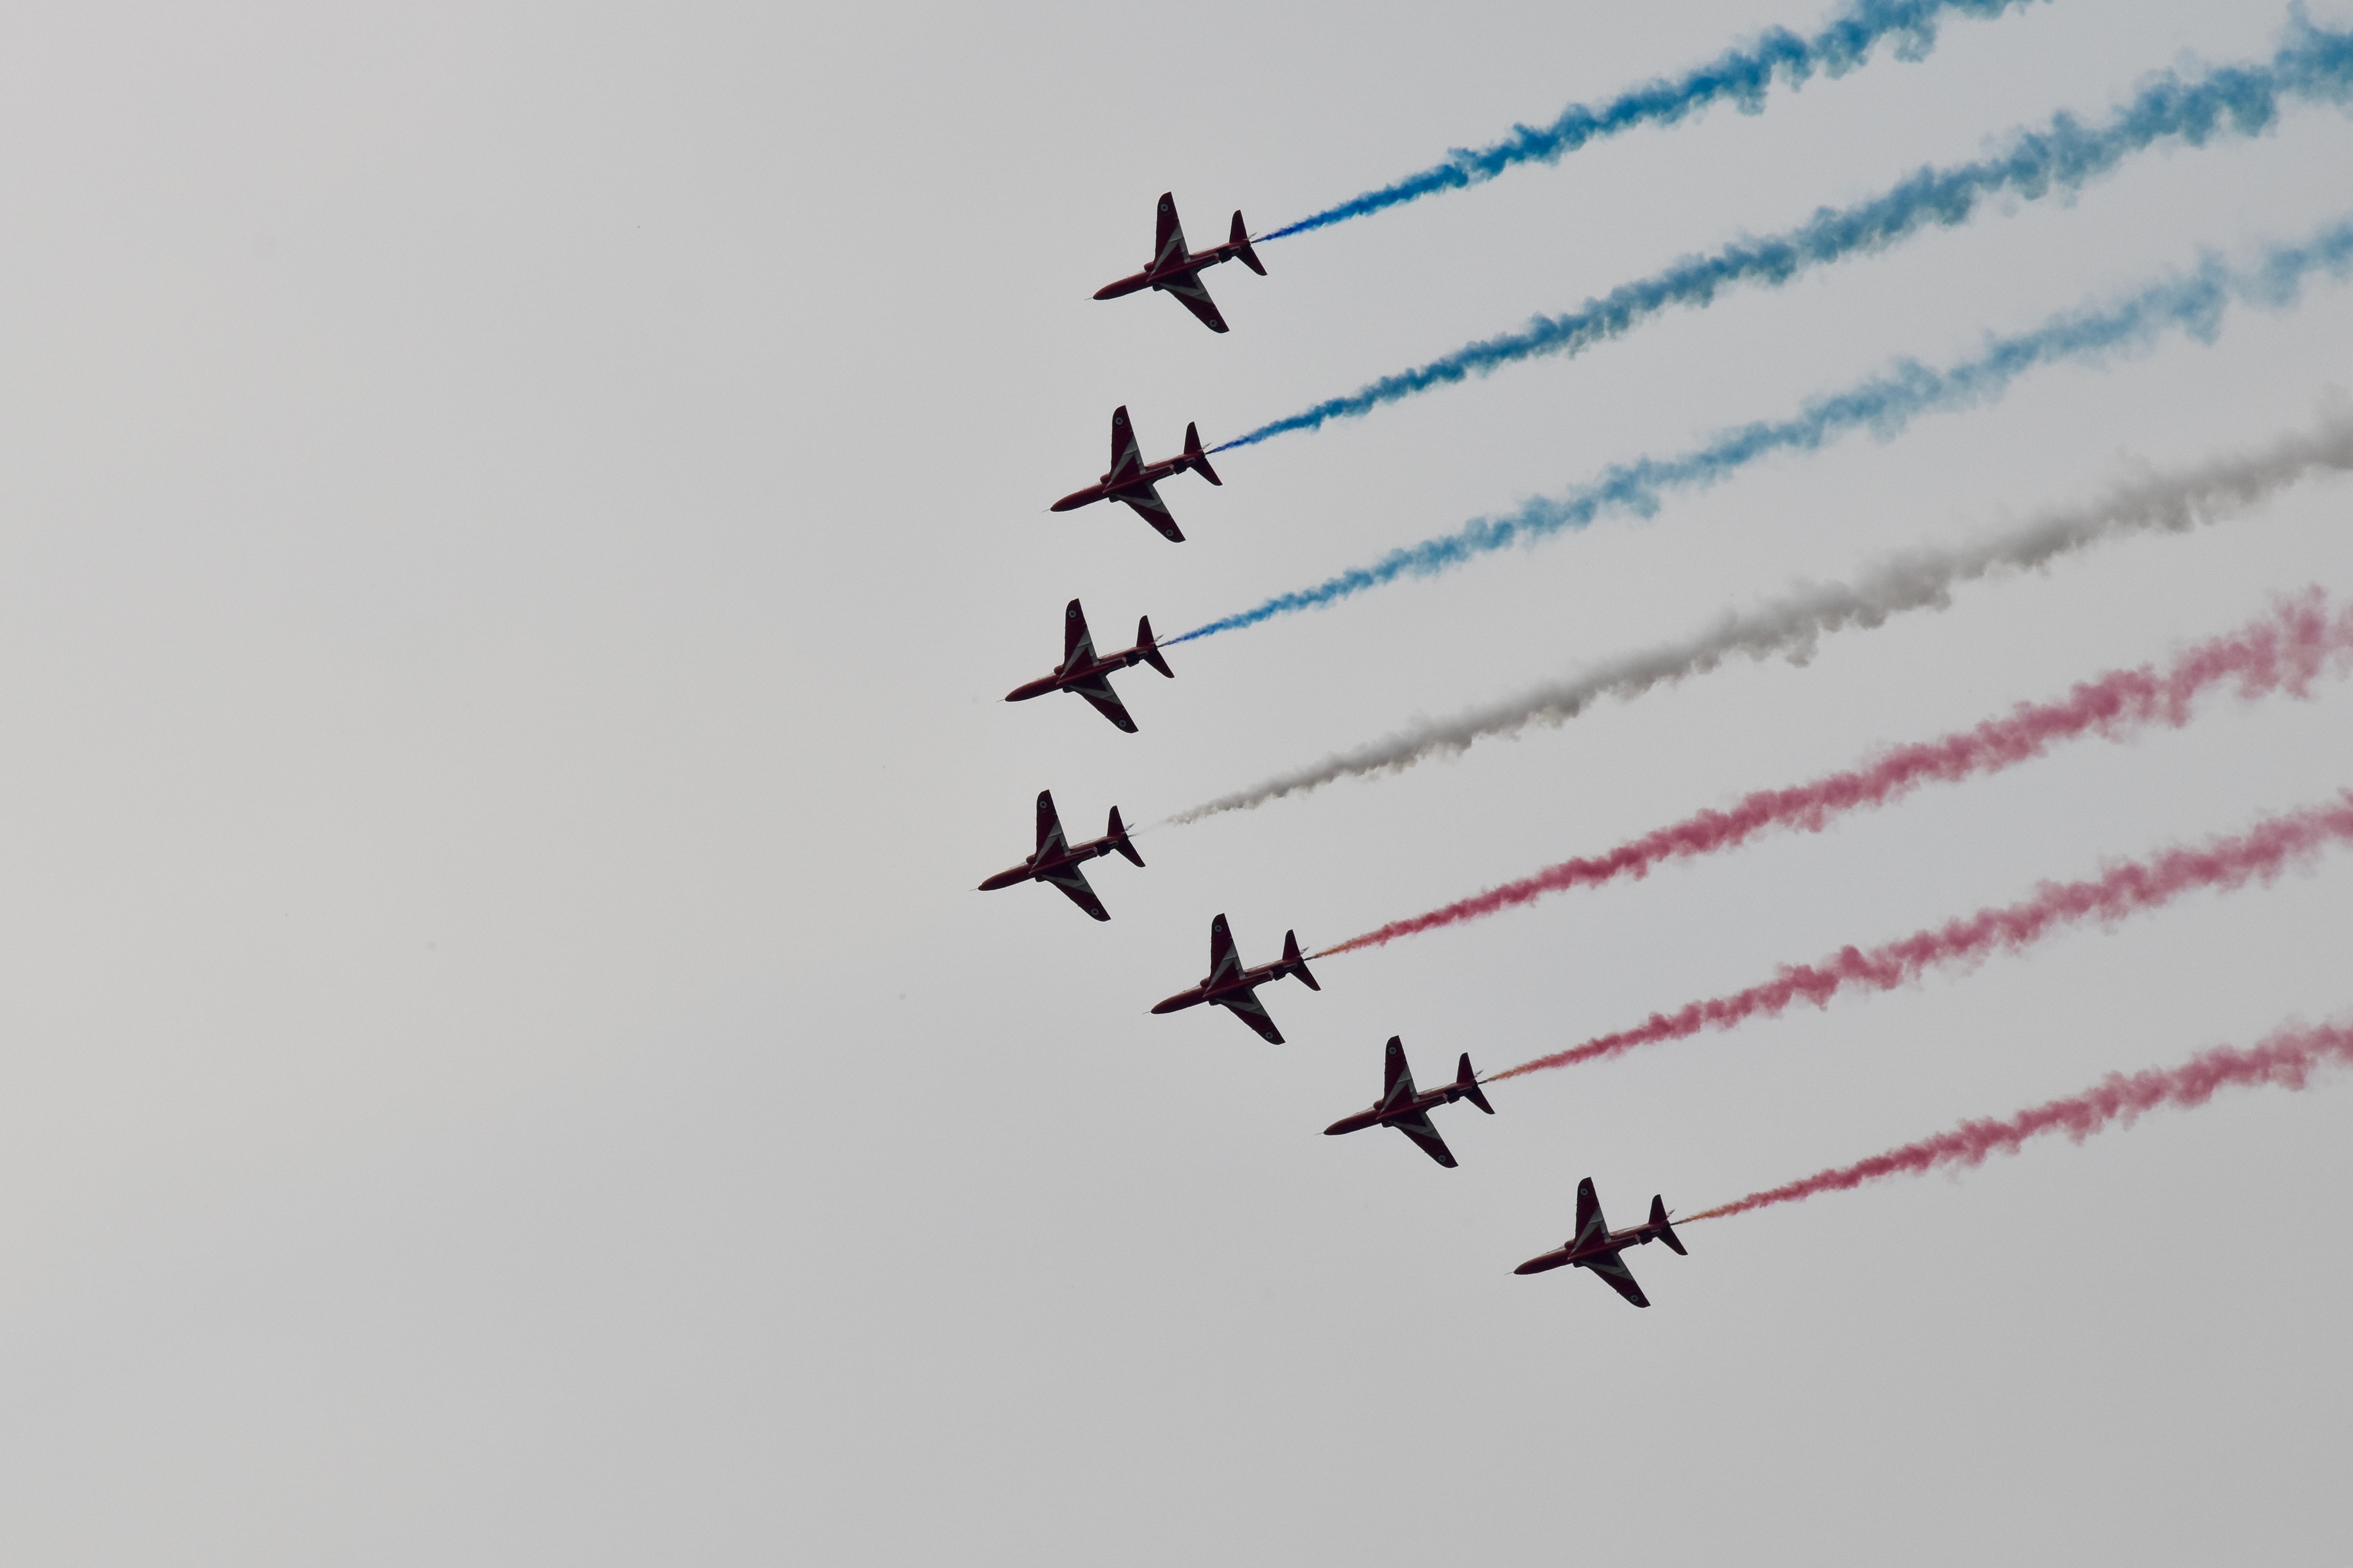
wing, line, vehicle, aviation, air show, air force, aerobatics, atmosphere of earth, general aviation